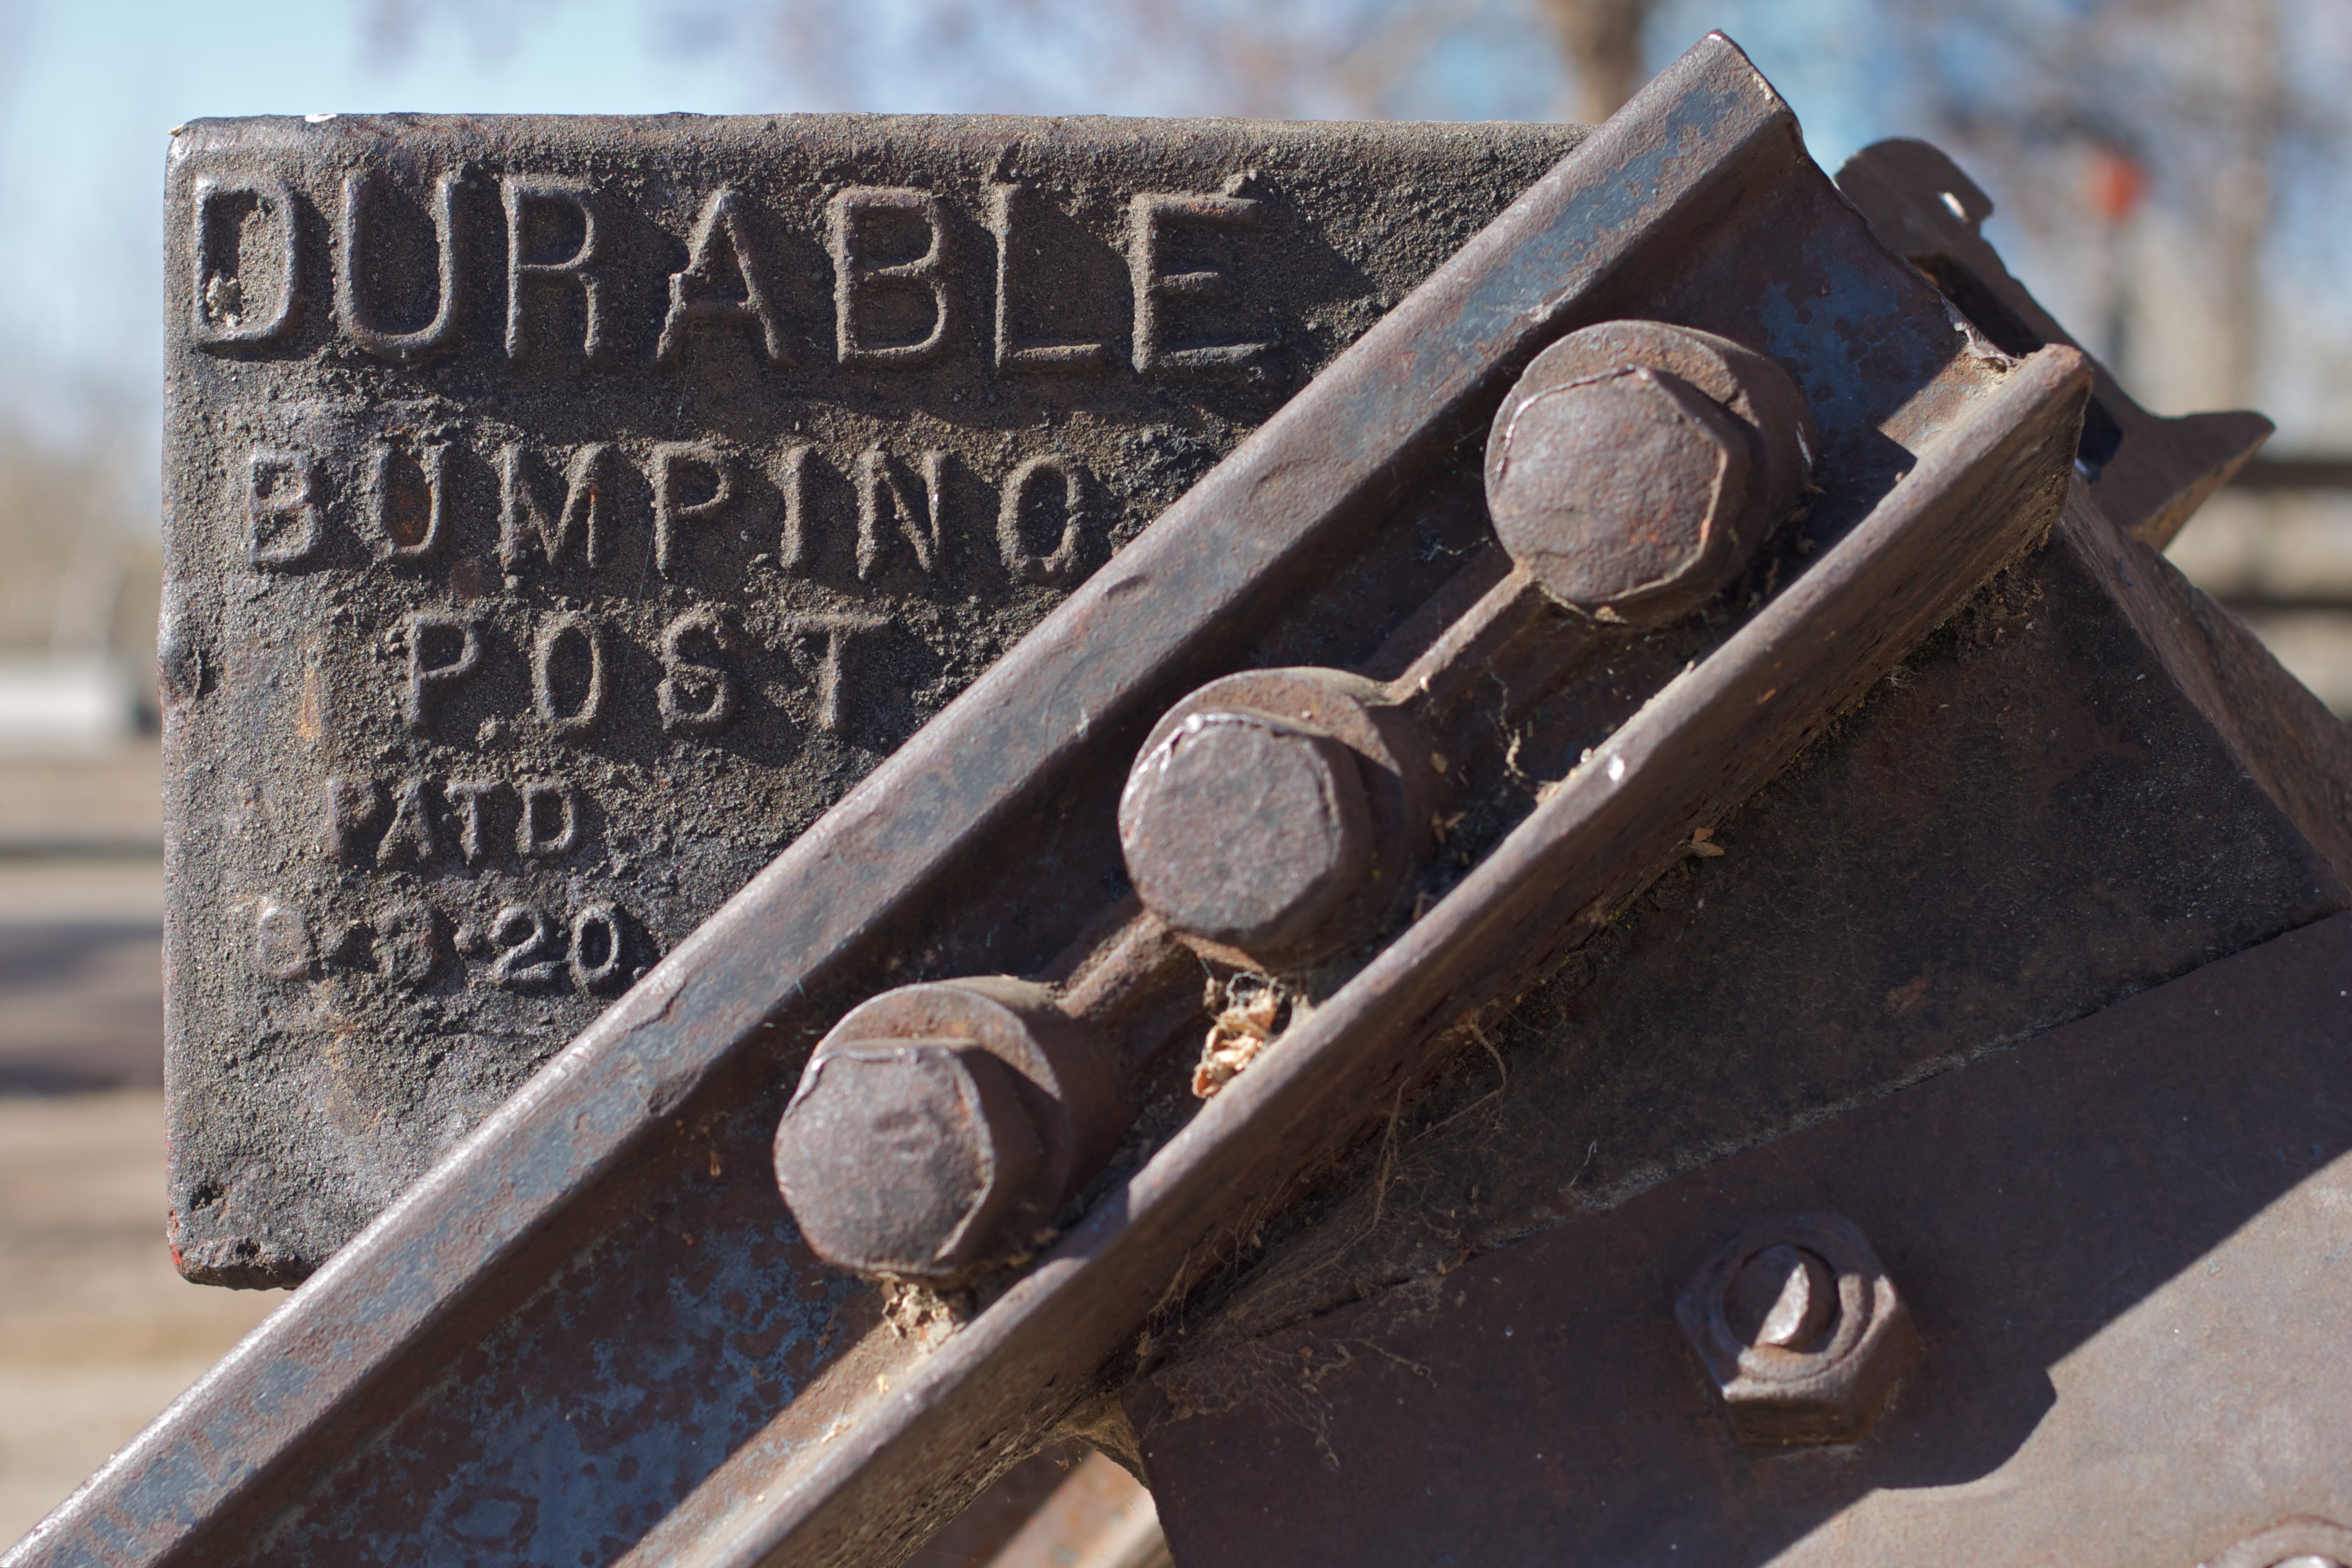
material, 2012366, automotive exterior